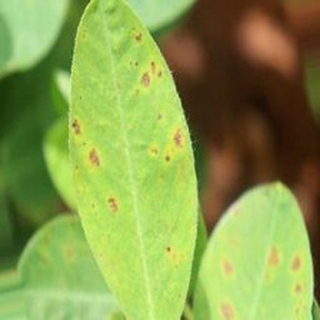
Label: groundnut_early_leaf_spot